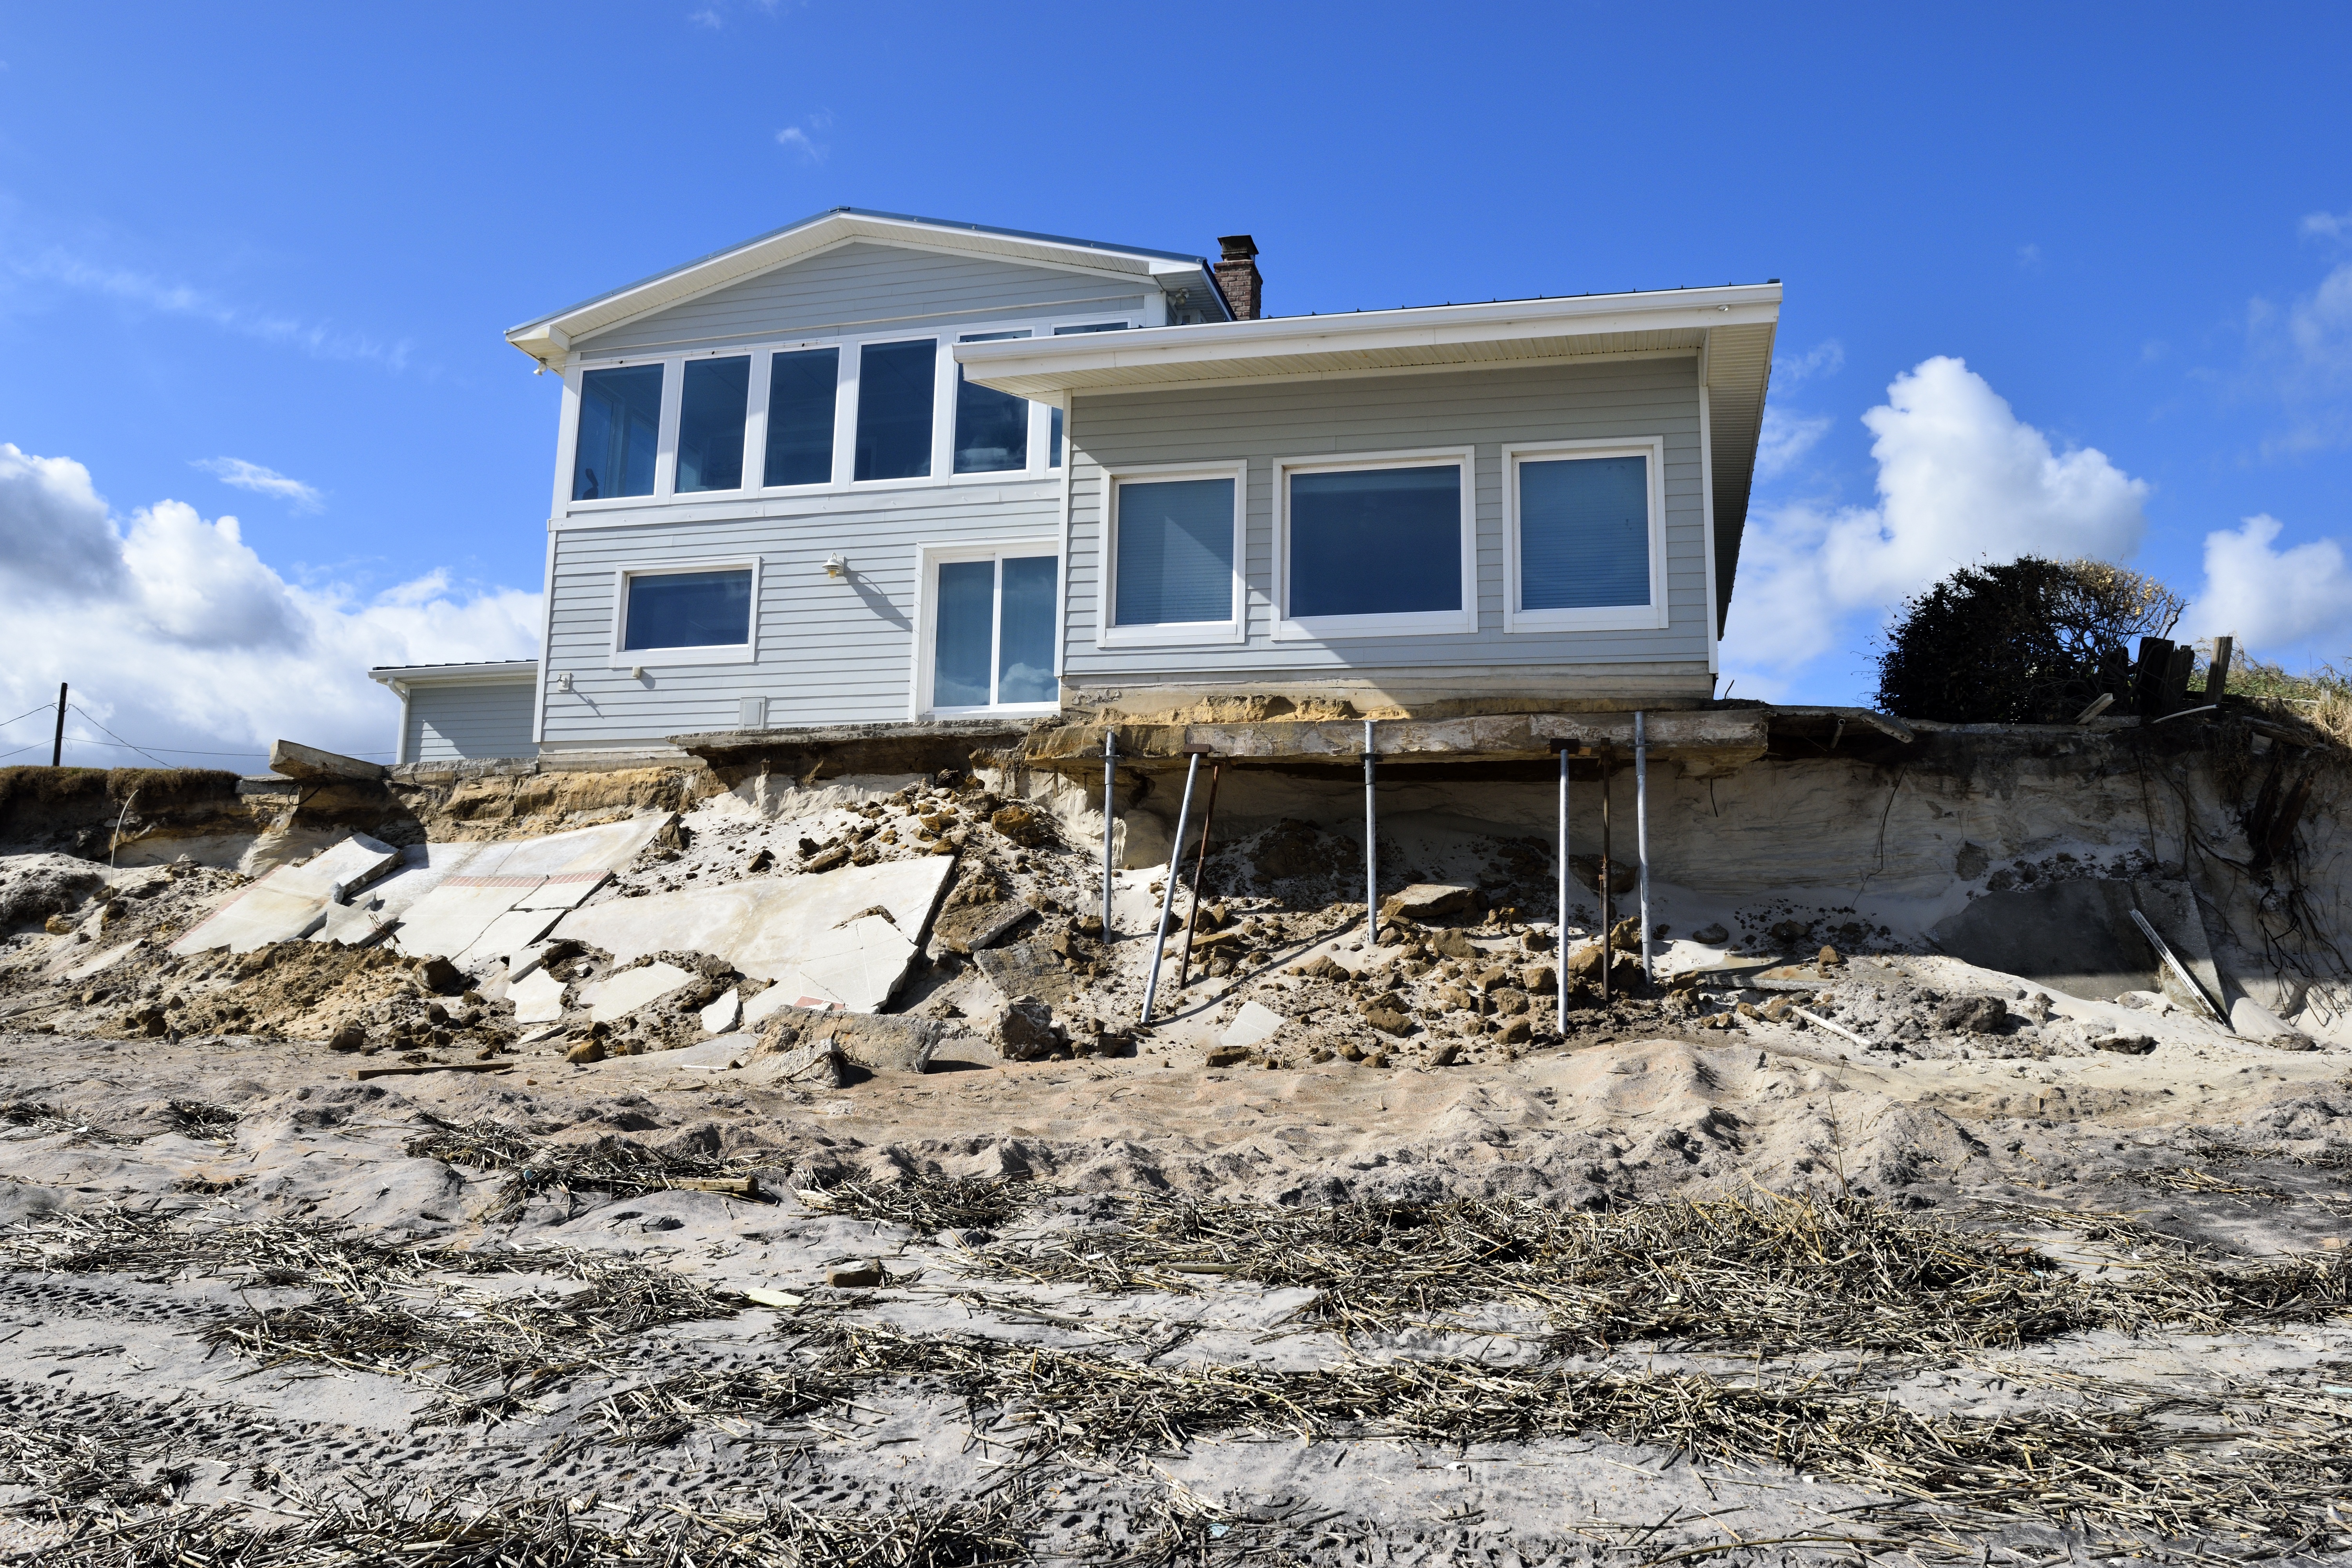
beach, landscape, sea, coast, nature, snow, structure, sky, house, home, sand dune, shack, environment, natural, seascape, weather, property, outdoors, clouds, disaster, destruction, wreck, damage, florida, st augustine, insurance, tropical climate, beach home, catastrophe, hurricane matthew, beach erosion, property damage